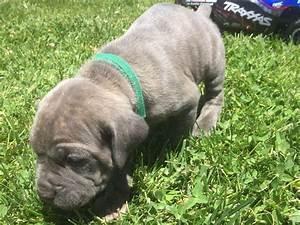
dog